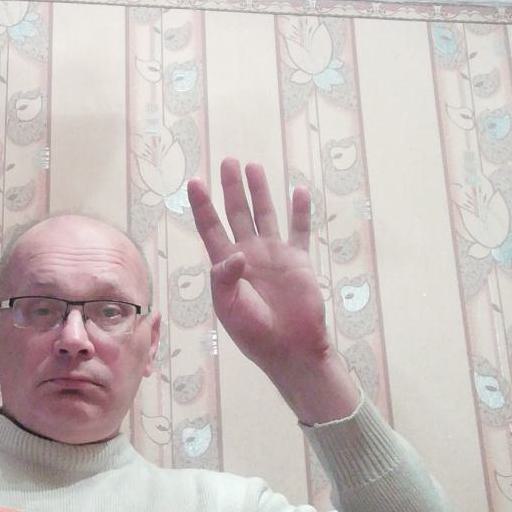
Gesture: four